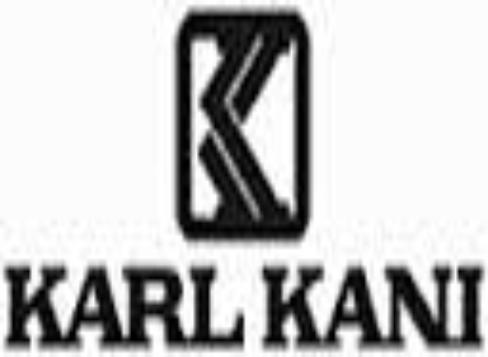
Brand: Karl Kani-2
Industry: Clothes